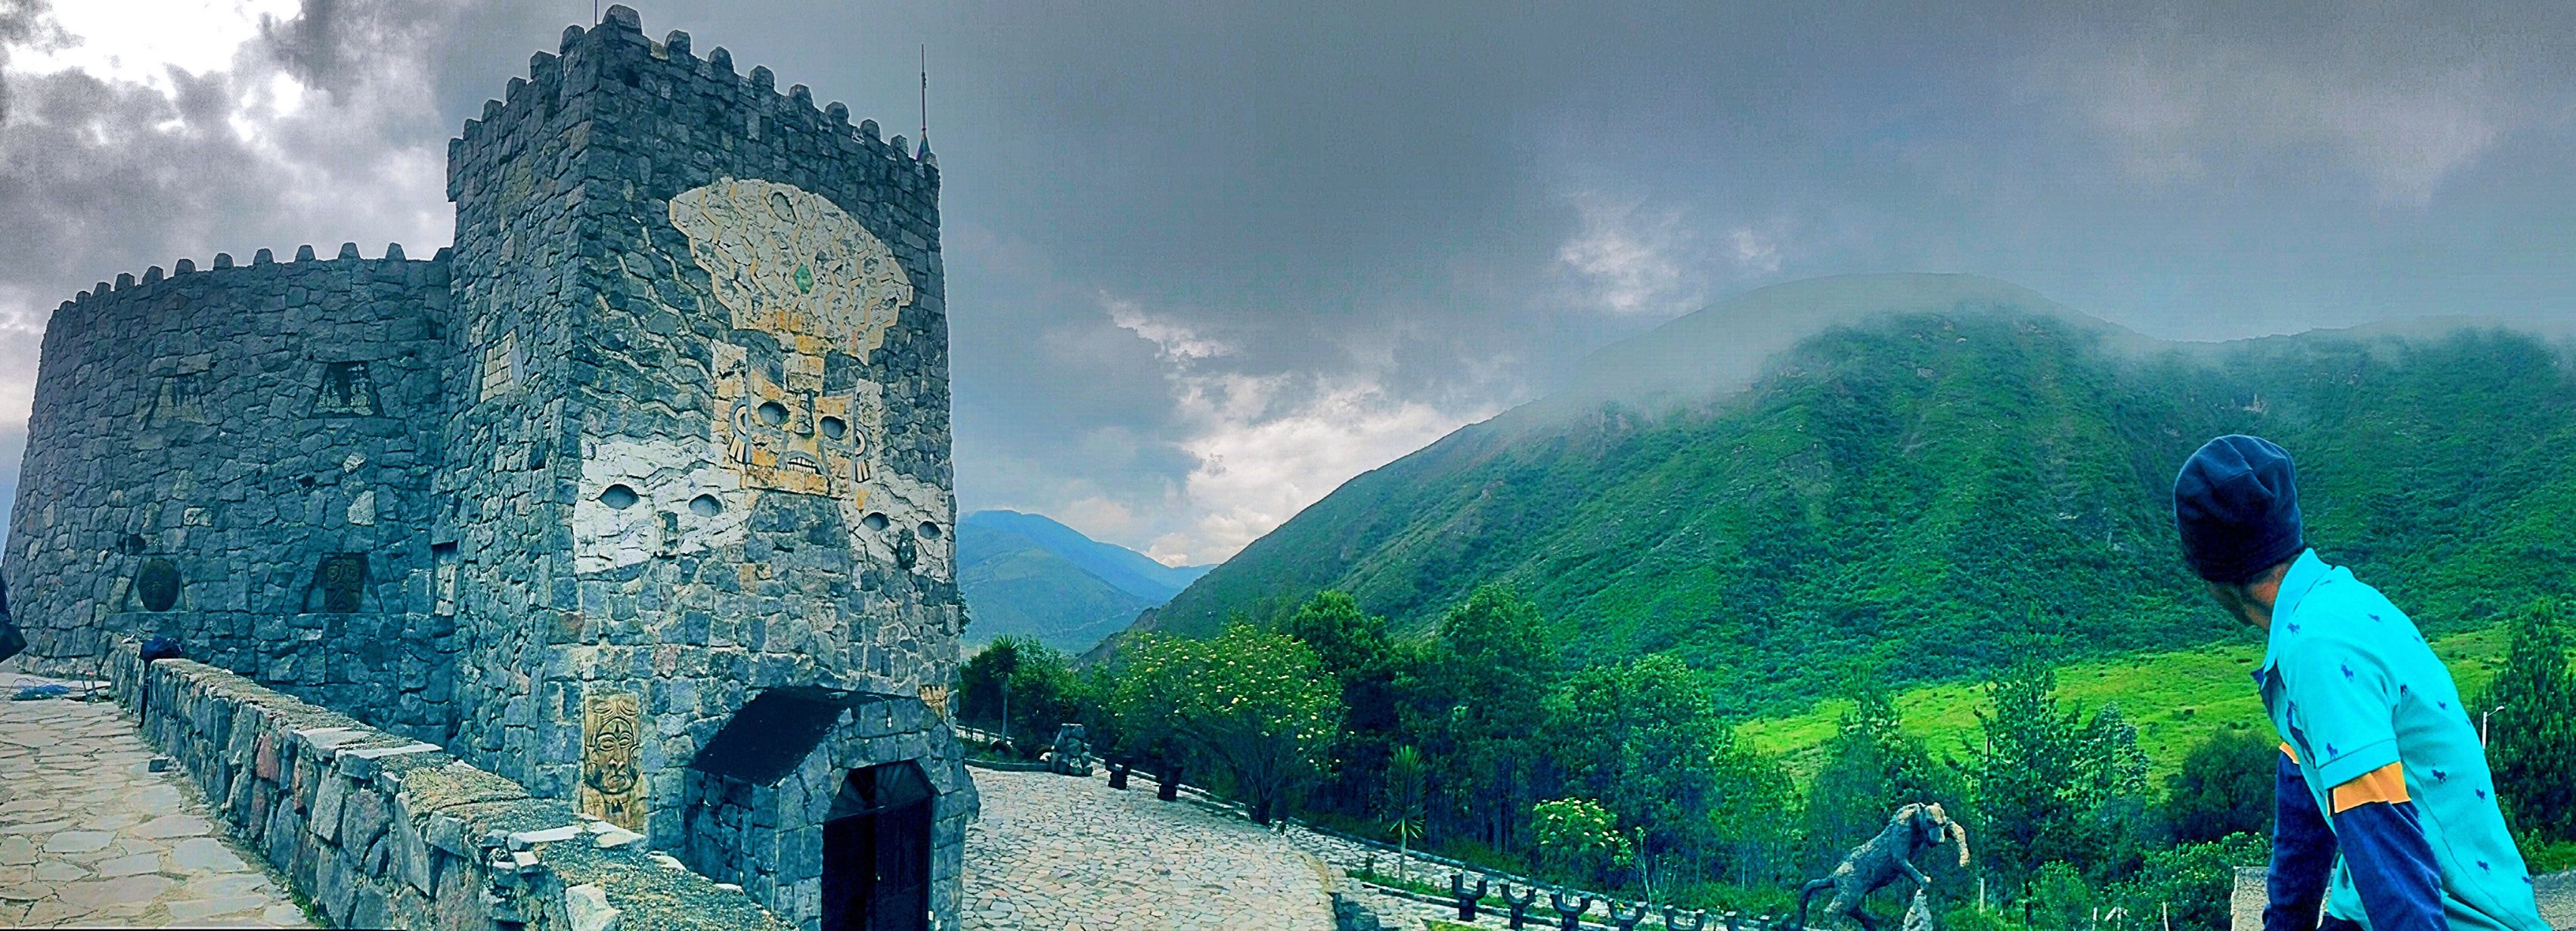
mountain, valley, mountain range, cliff, landmark, tourism, terrain, alps, mountainous landforms